Esperanto

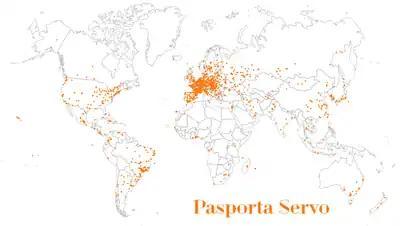
Location map of hosts of , the Esperanto homestay community, by 2015

Esperanto is by far the most widely spoken constructed language in the world. Speakers are most numerous in Europe and East Asia, especially in urban areas, where they often form Esperanto clubs. Esperanto is particularly prevalent in the northern and central countries of Europe; in China, Korea, Japan, and Iran within Asia; in Brazil, and the United States in the Americas; and in Togo in Africa.